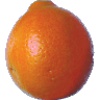
Label: Tangelo 1